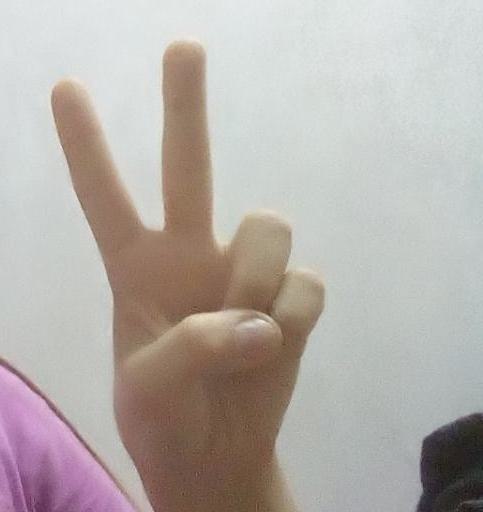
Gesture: peace